Pande Mikoma

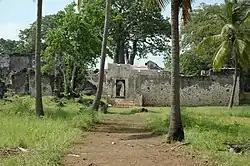
Songo Mnara ruins, Pande Mkikoma, Kilwa District.

Pande Mikoma is an administrative ward in Kilwa District of Lindi Region in Tanzania.